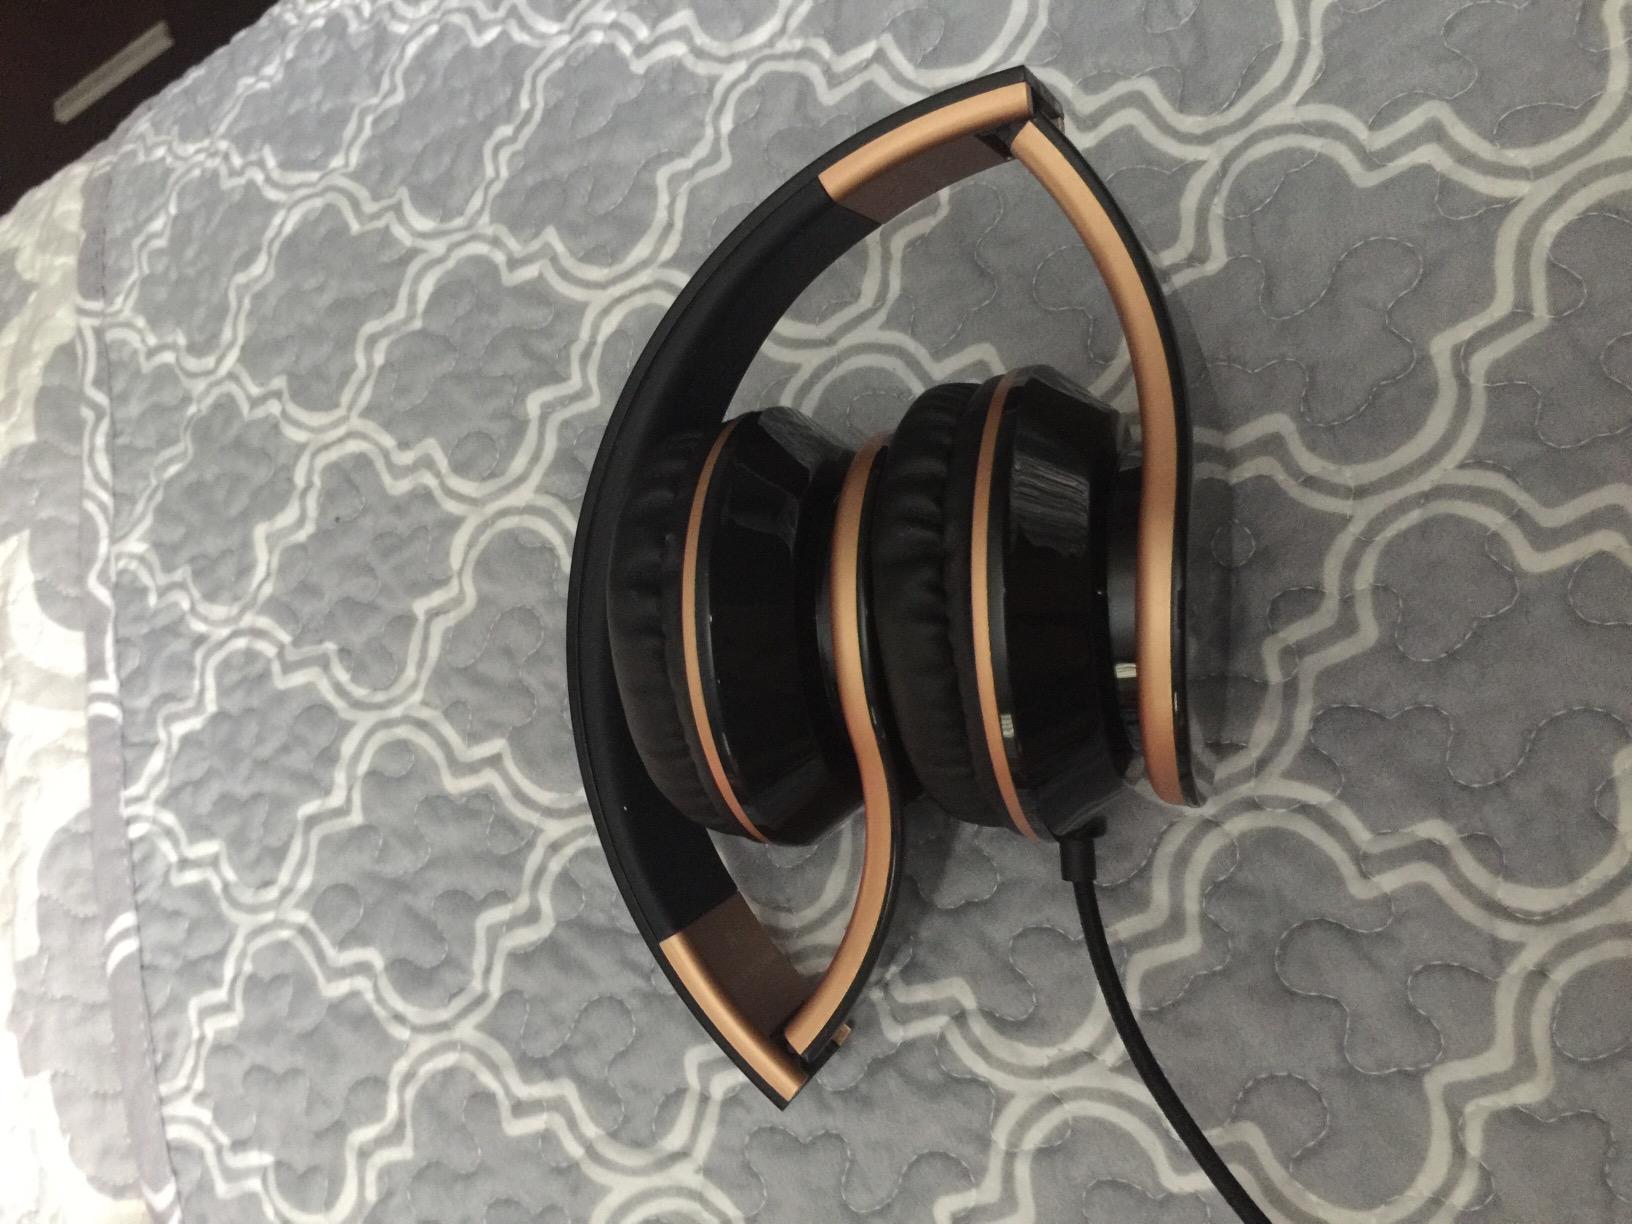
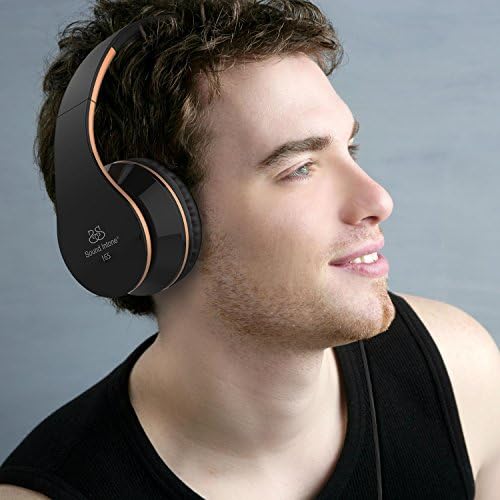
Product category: headphones
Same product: yes